Batman: The Ride (S&S Free Spin)

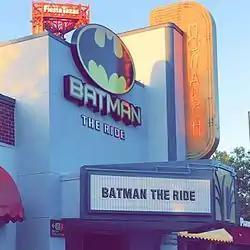
Batman: The Ride's entrance at Six Flags Fiesta Texas

"Batman: The Ride" became one of the most anticipated roller coasters of 2015 due to the ride being the first of its kind in the world. With some stating that the roller coaster may become the "most intense" ever built. The coaster has generally been well received by the media and park goers. Tim Baldwin of "RollerCoaster! Magazine" who gave the ride more than a few "Bat-whirls" stated that "you really don’t know what to expect" and "it is just like summersaulting through the sky". Albert Salazar from San Antonio Current, didn't know what to expect as the roller coaster didn't look like any other roller coaster at the theme park as Batman offers a "unique topsy-turvy experience." After he and his co-workers disembarked the ride in surprise they were all in shock, with one stating "What the hell just happened?" They then, "wondered when we could get on it again."